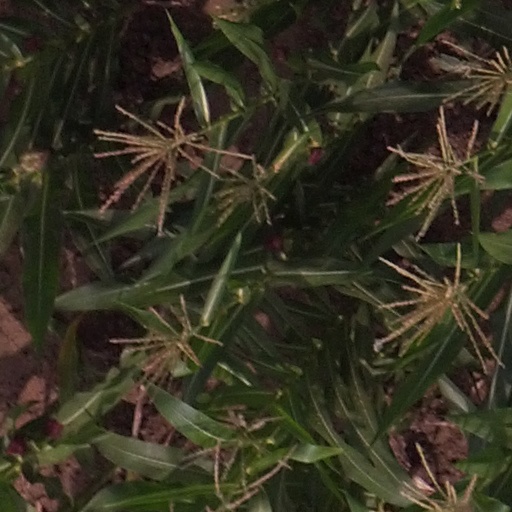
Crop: maize; corn